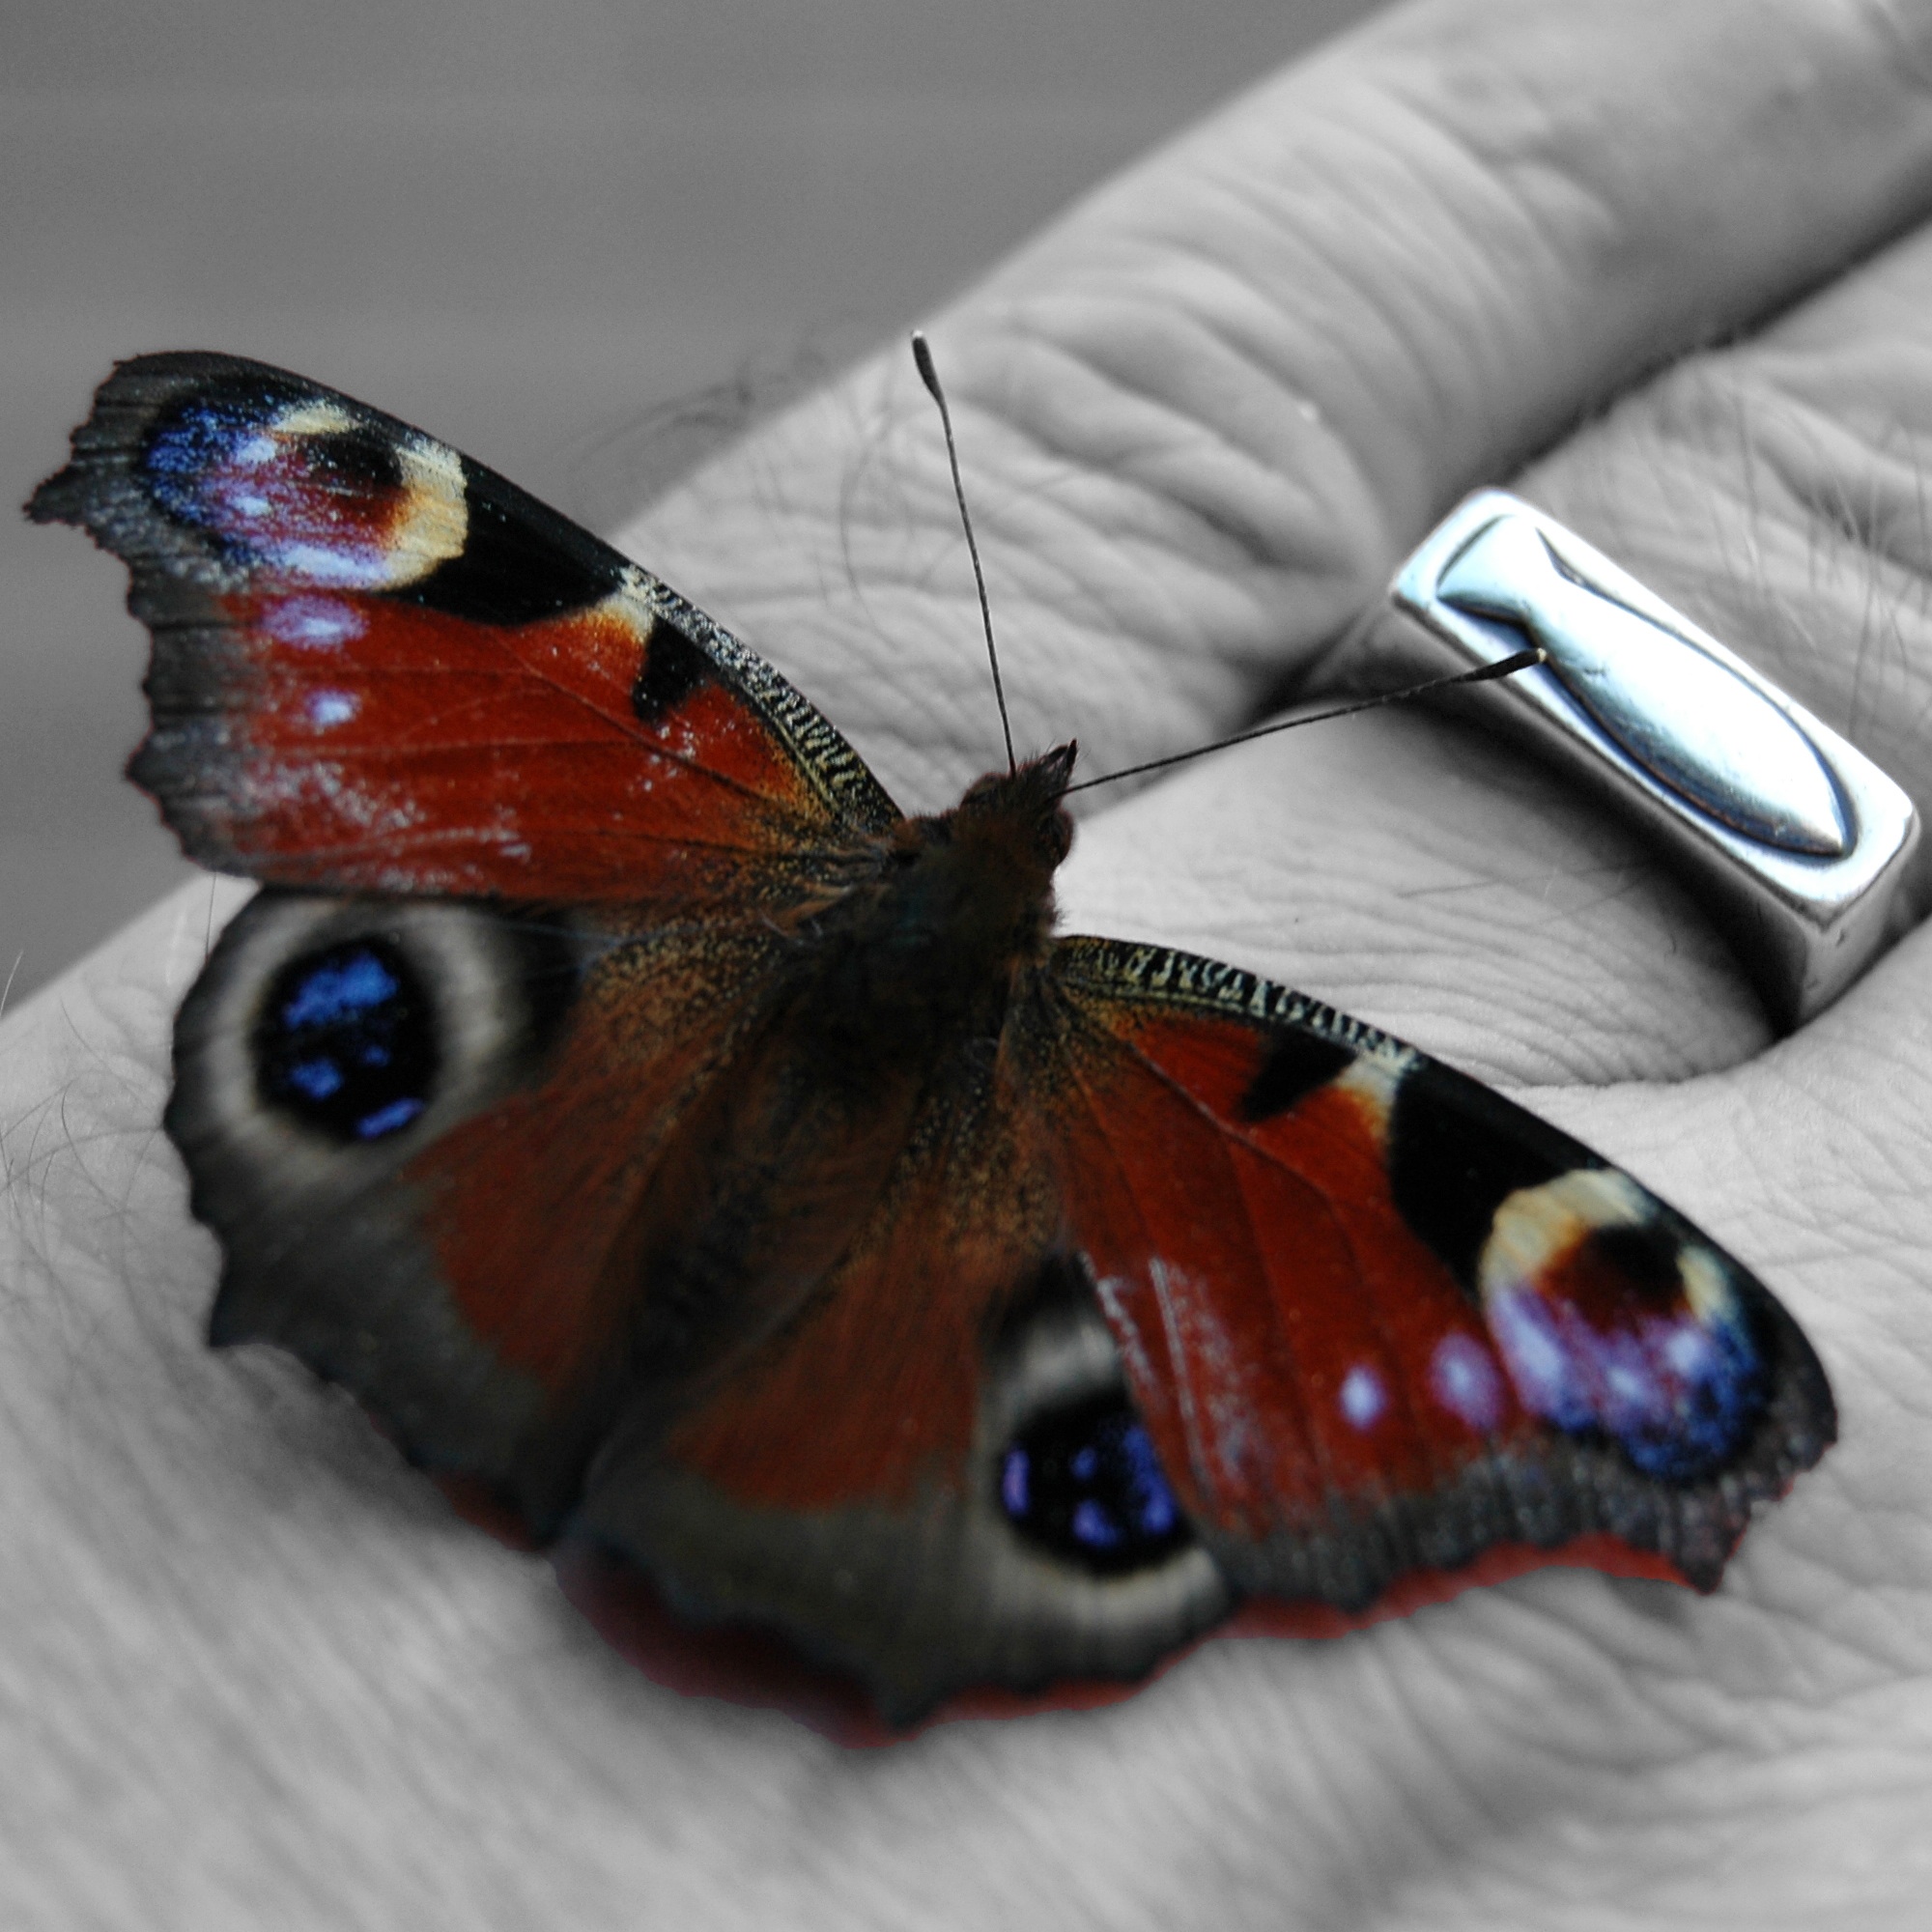
hand, wing, white, red, symbol, insect, blue, moth, butterfly, black, fish, christian, fauna, invertebrate, close up, attempt, macro photography, arthropod, pollinator, with color, moths and butterflies